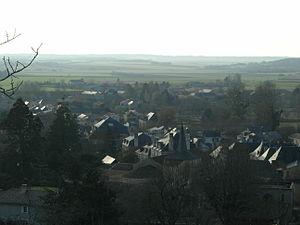
Moncontour est une commune du Centre-Ouest de la France, située au nord-ouest du département de la Vienne en région Nouvelle-Aquitaine.